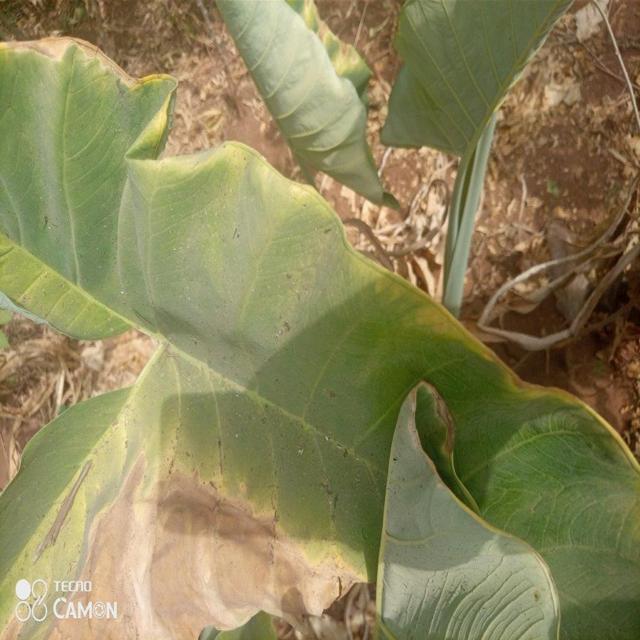
Label: Early_Blight